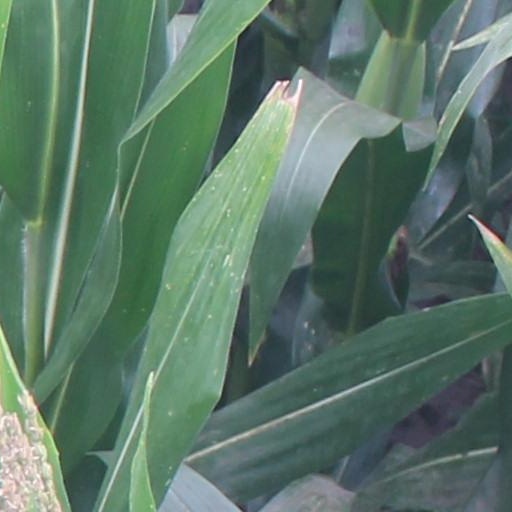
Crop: maize; corn